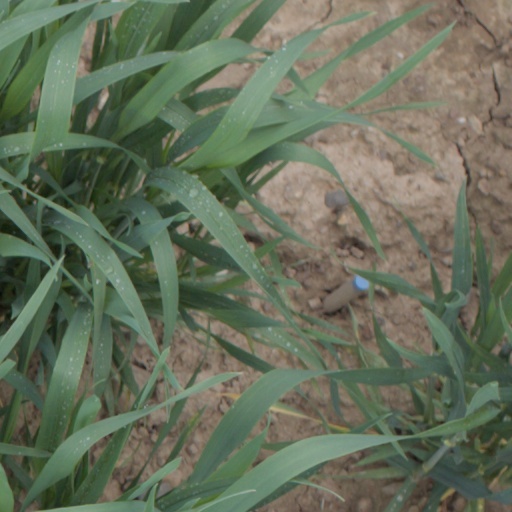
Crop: wheat